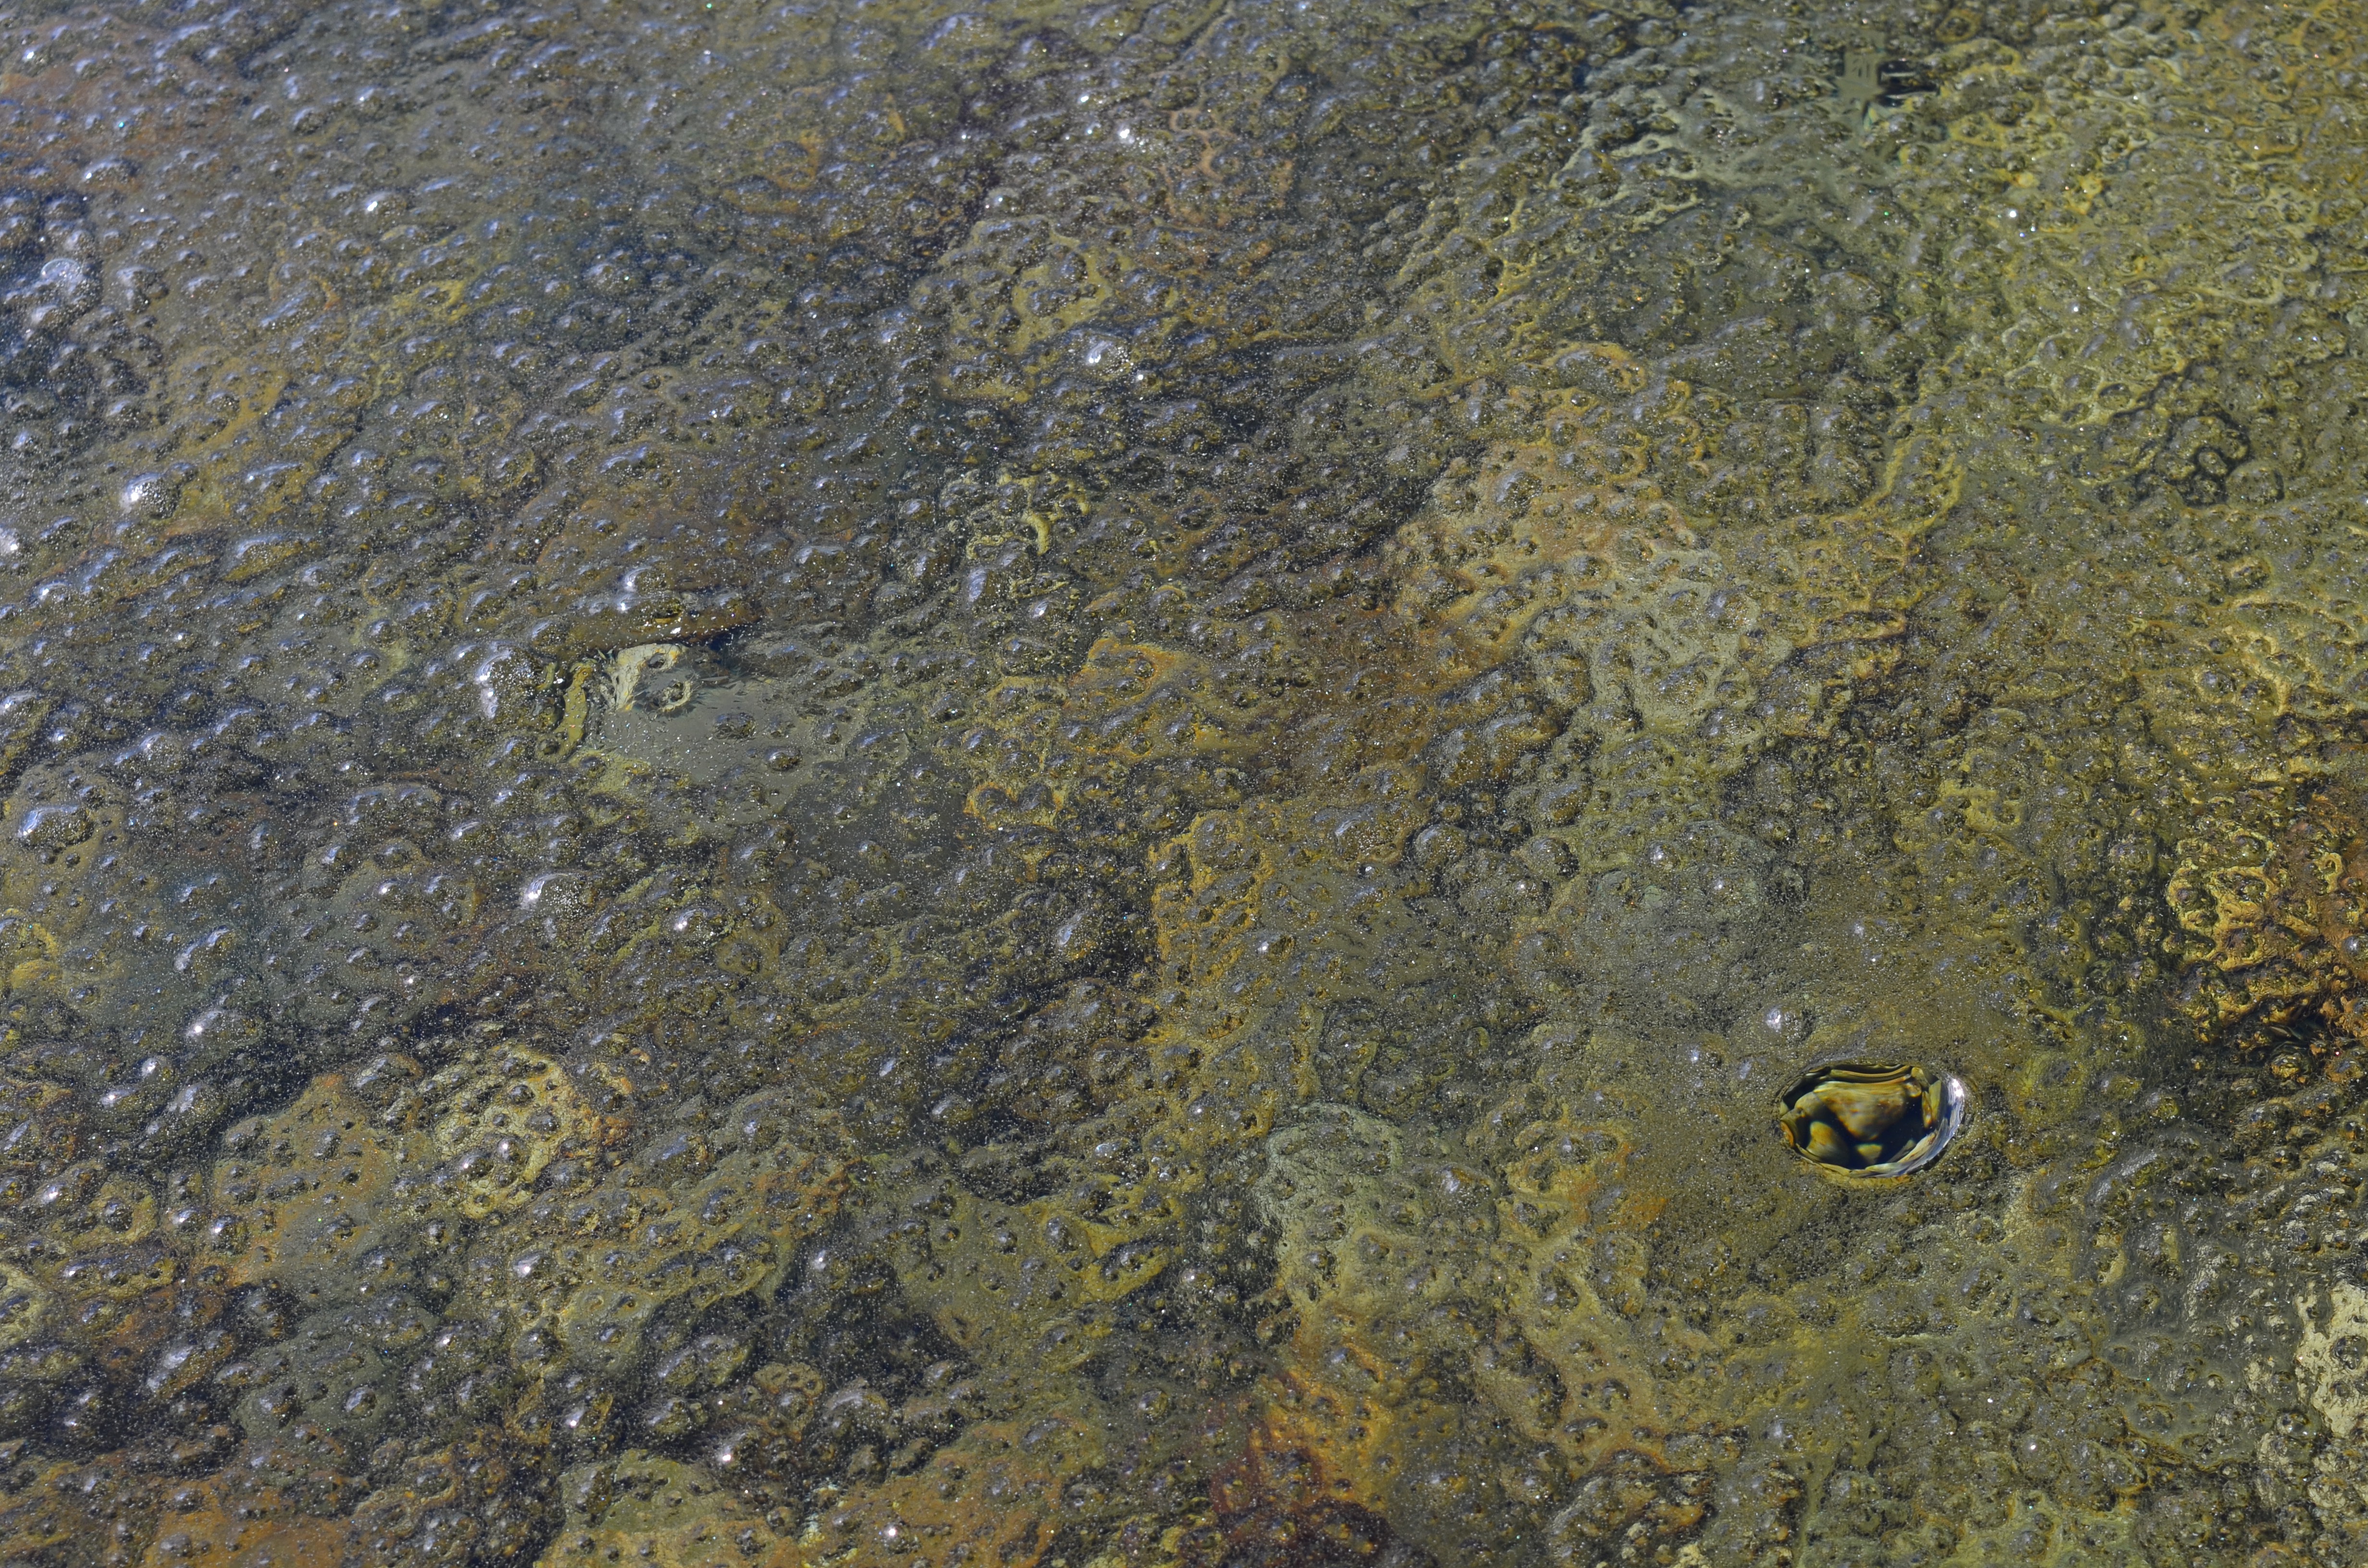
rock, texture, soil, material, geology